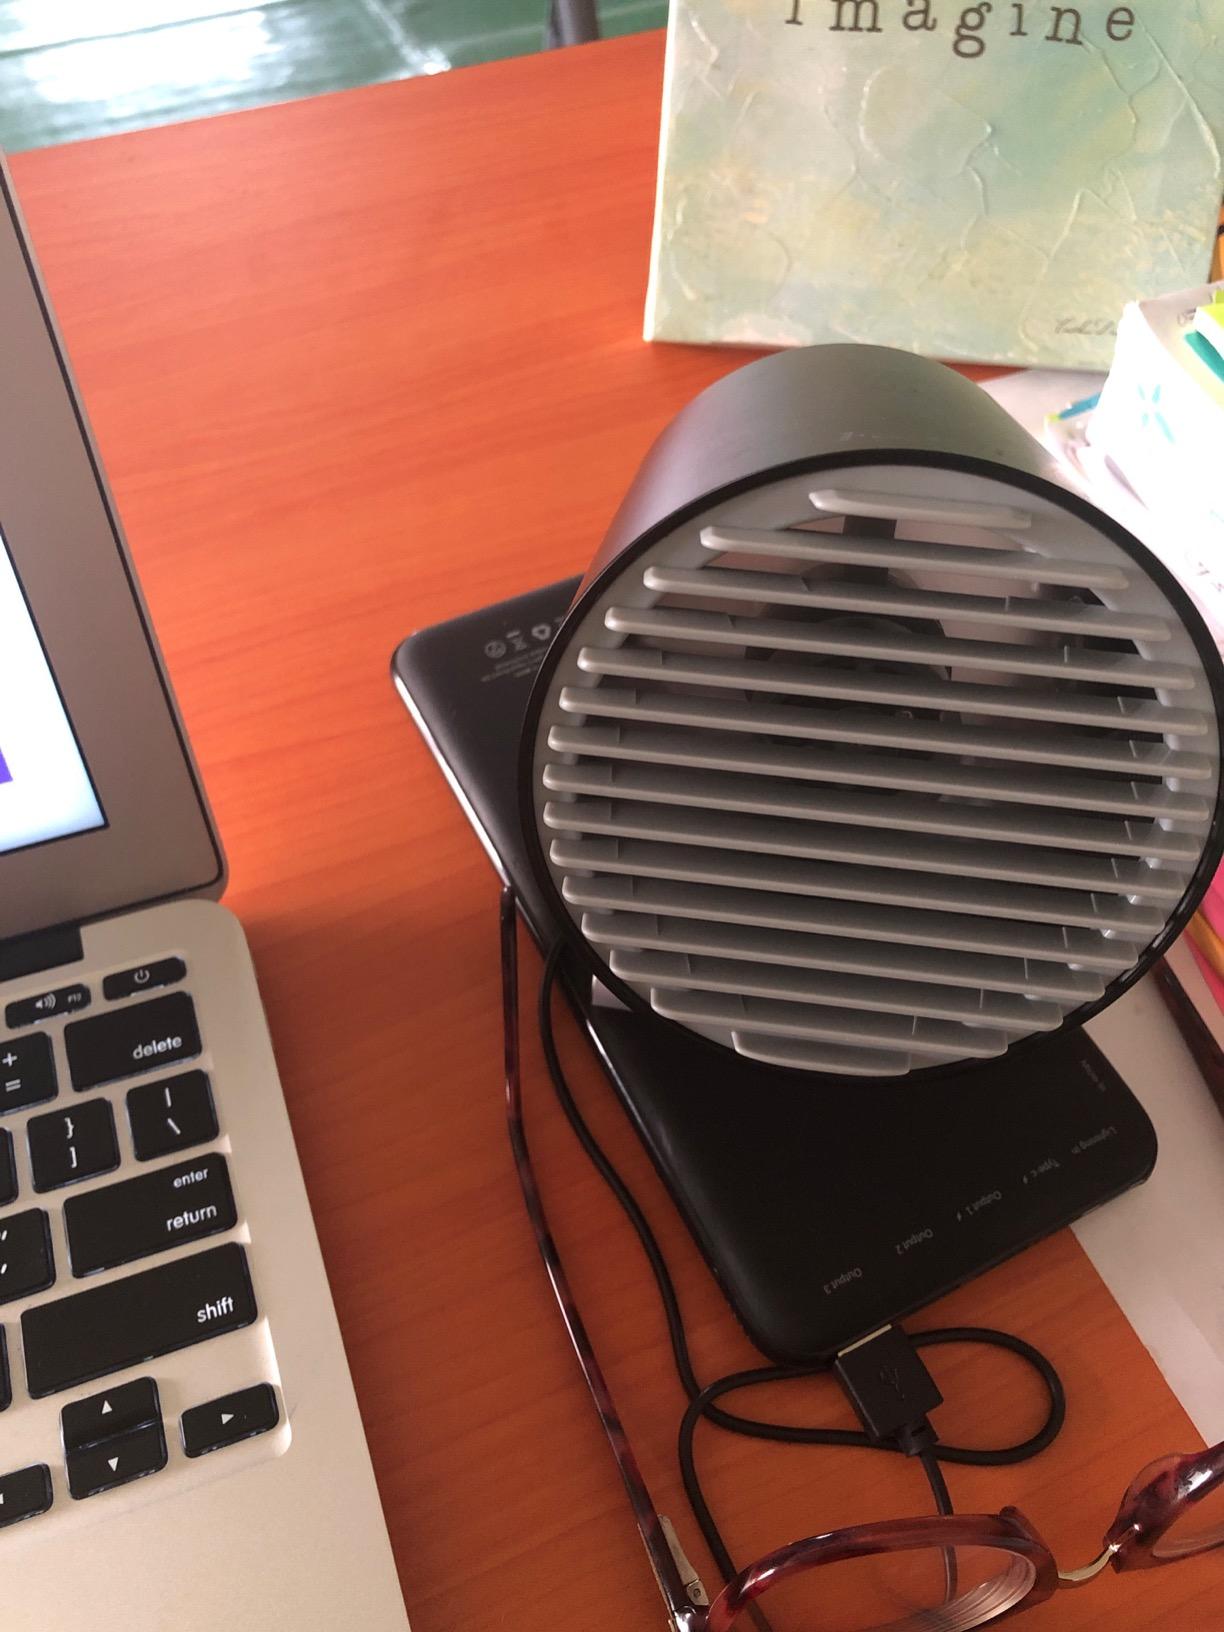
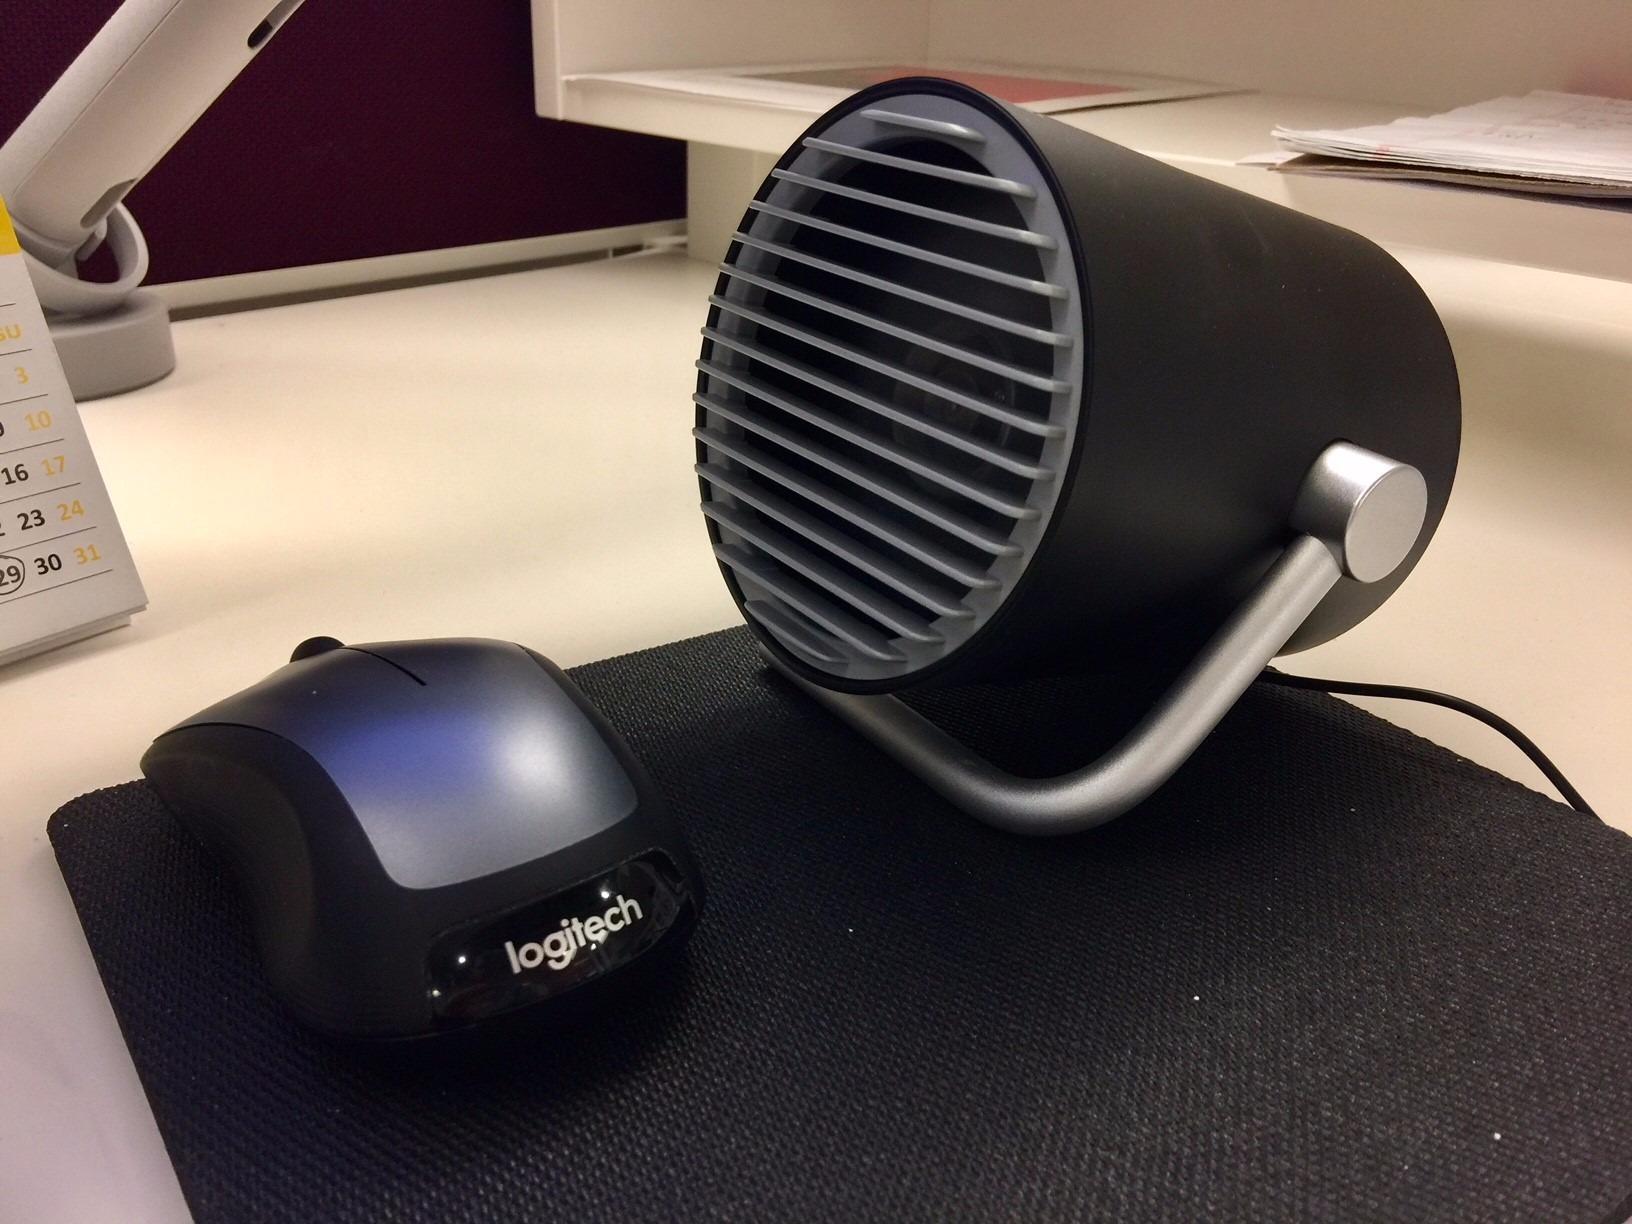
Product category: fan
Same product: yes